West Endicott Park Carousel

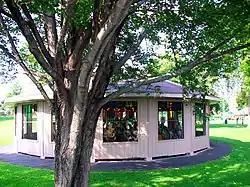
Carousel in West Endicott Park, August 2009

West Endicott Park Carousel is a historic carousel located at Endicott in Broome County, New York. The carousel was purchased about 1929. The carousel is housed in a wooden, one story, 16-sided, enclosed pavilion. The carousel has 36 figures: 34 horses, one pig and one dog, each of which is a "jumper," and two chariots. It was constructed by the Allan Herschell Company. It is one of six carousels donated to the citizens of Broome County by George F. Johnson (1857–1948), president of Endicott Johnson Corporation.